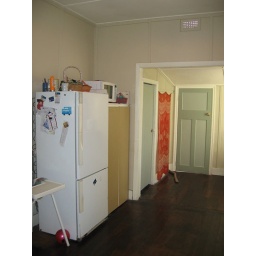
in the kitchen you'll find many conveiiences such as a fridge. The fridge is not supplied with the house